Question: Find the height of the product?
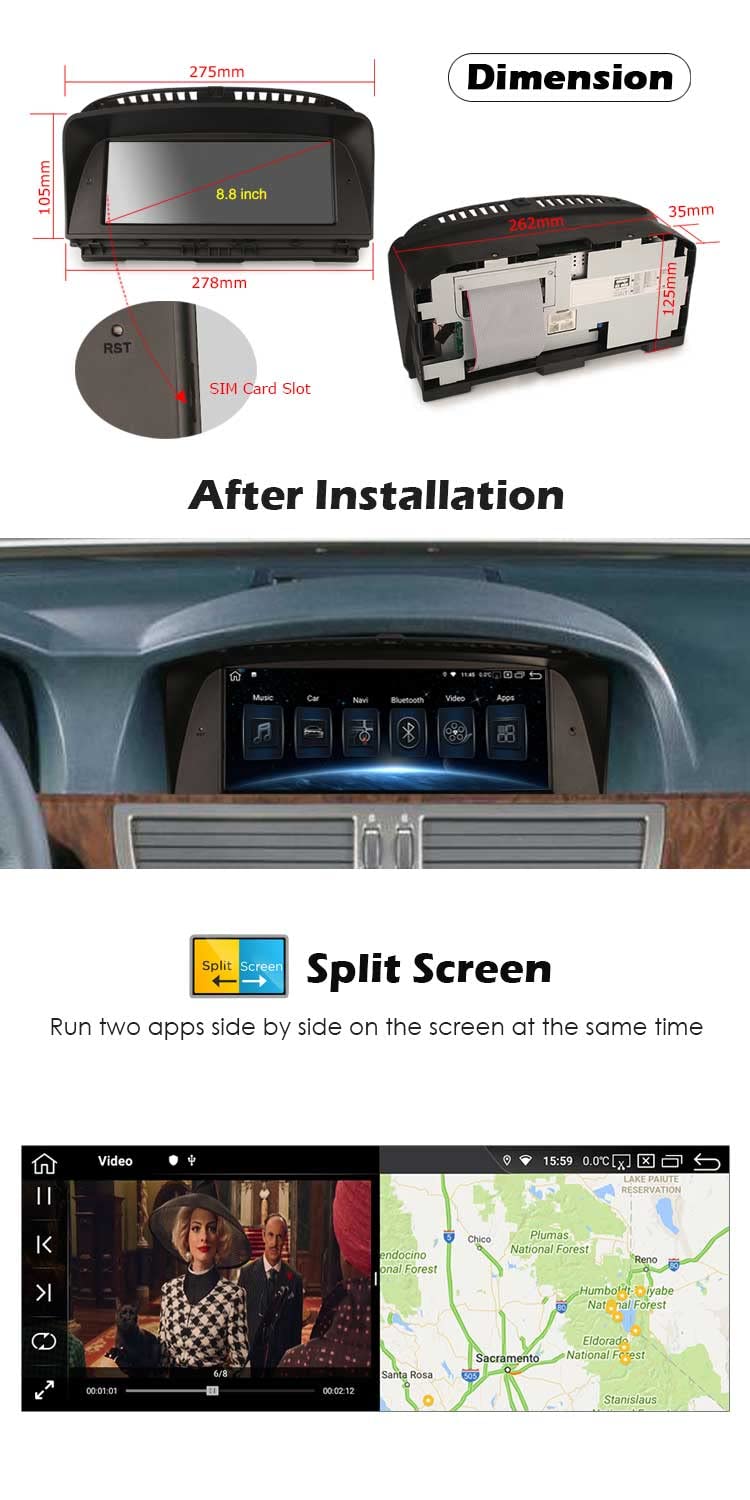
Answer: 35.0 millimetre